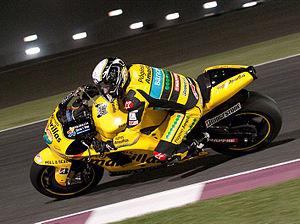
Héctor Barberá, né le 2 novembre 1986 à Dos Aguas en Espagne, est un pilote de vitesse moto espagnol qui a évolué en Moto2 durant la saison 2018. Il a couru en MotoGP de 2010 à 2017.